American Horror Story: Cult

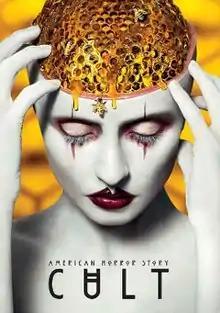
Promotional poster and home media cover art

The seventh season of the American horror anthology television series "American Horror Story", subtitled Cult, takes place in the fictional suburb of Brookfield Heights, Michigan, during the year 2017, and centers on a cult terrorizing the residents in the aftermath of Donald Trump winning the 2016 U.S. presidential election. It is a season that does not present supernatural elements. The smallest ensemble cast of the series, it includes Sarah Paulson, Evan Peters, Billie Lourd, Cheyenne Jackson, and Alison Pill, with all returning from previous seasons, except newcomers Lourd and Pill. This season marks the first to not feature cast mainstay Lily Rabe.